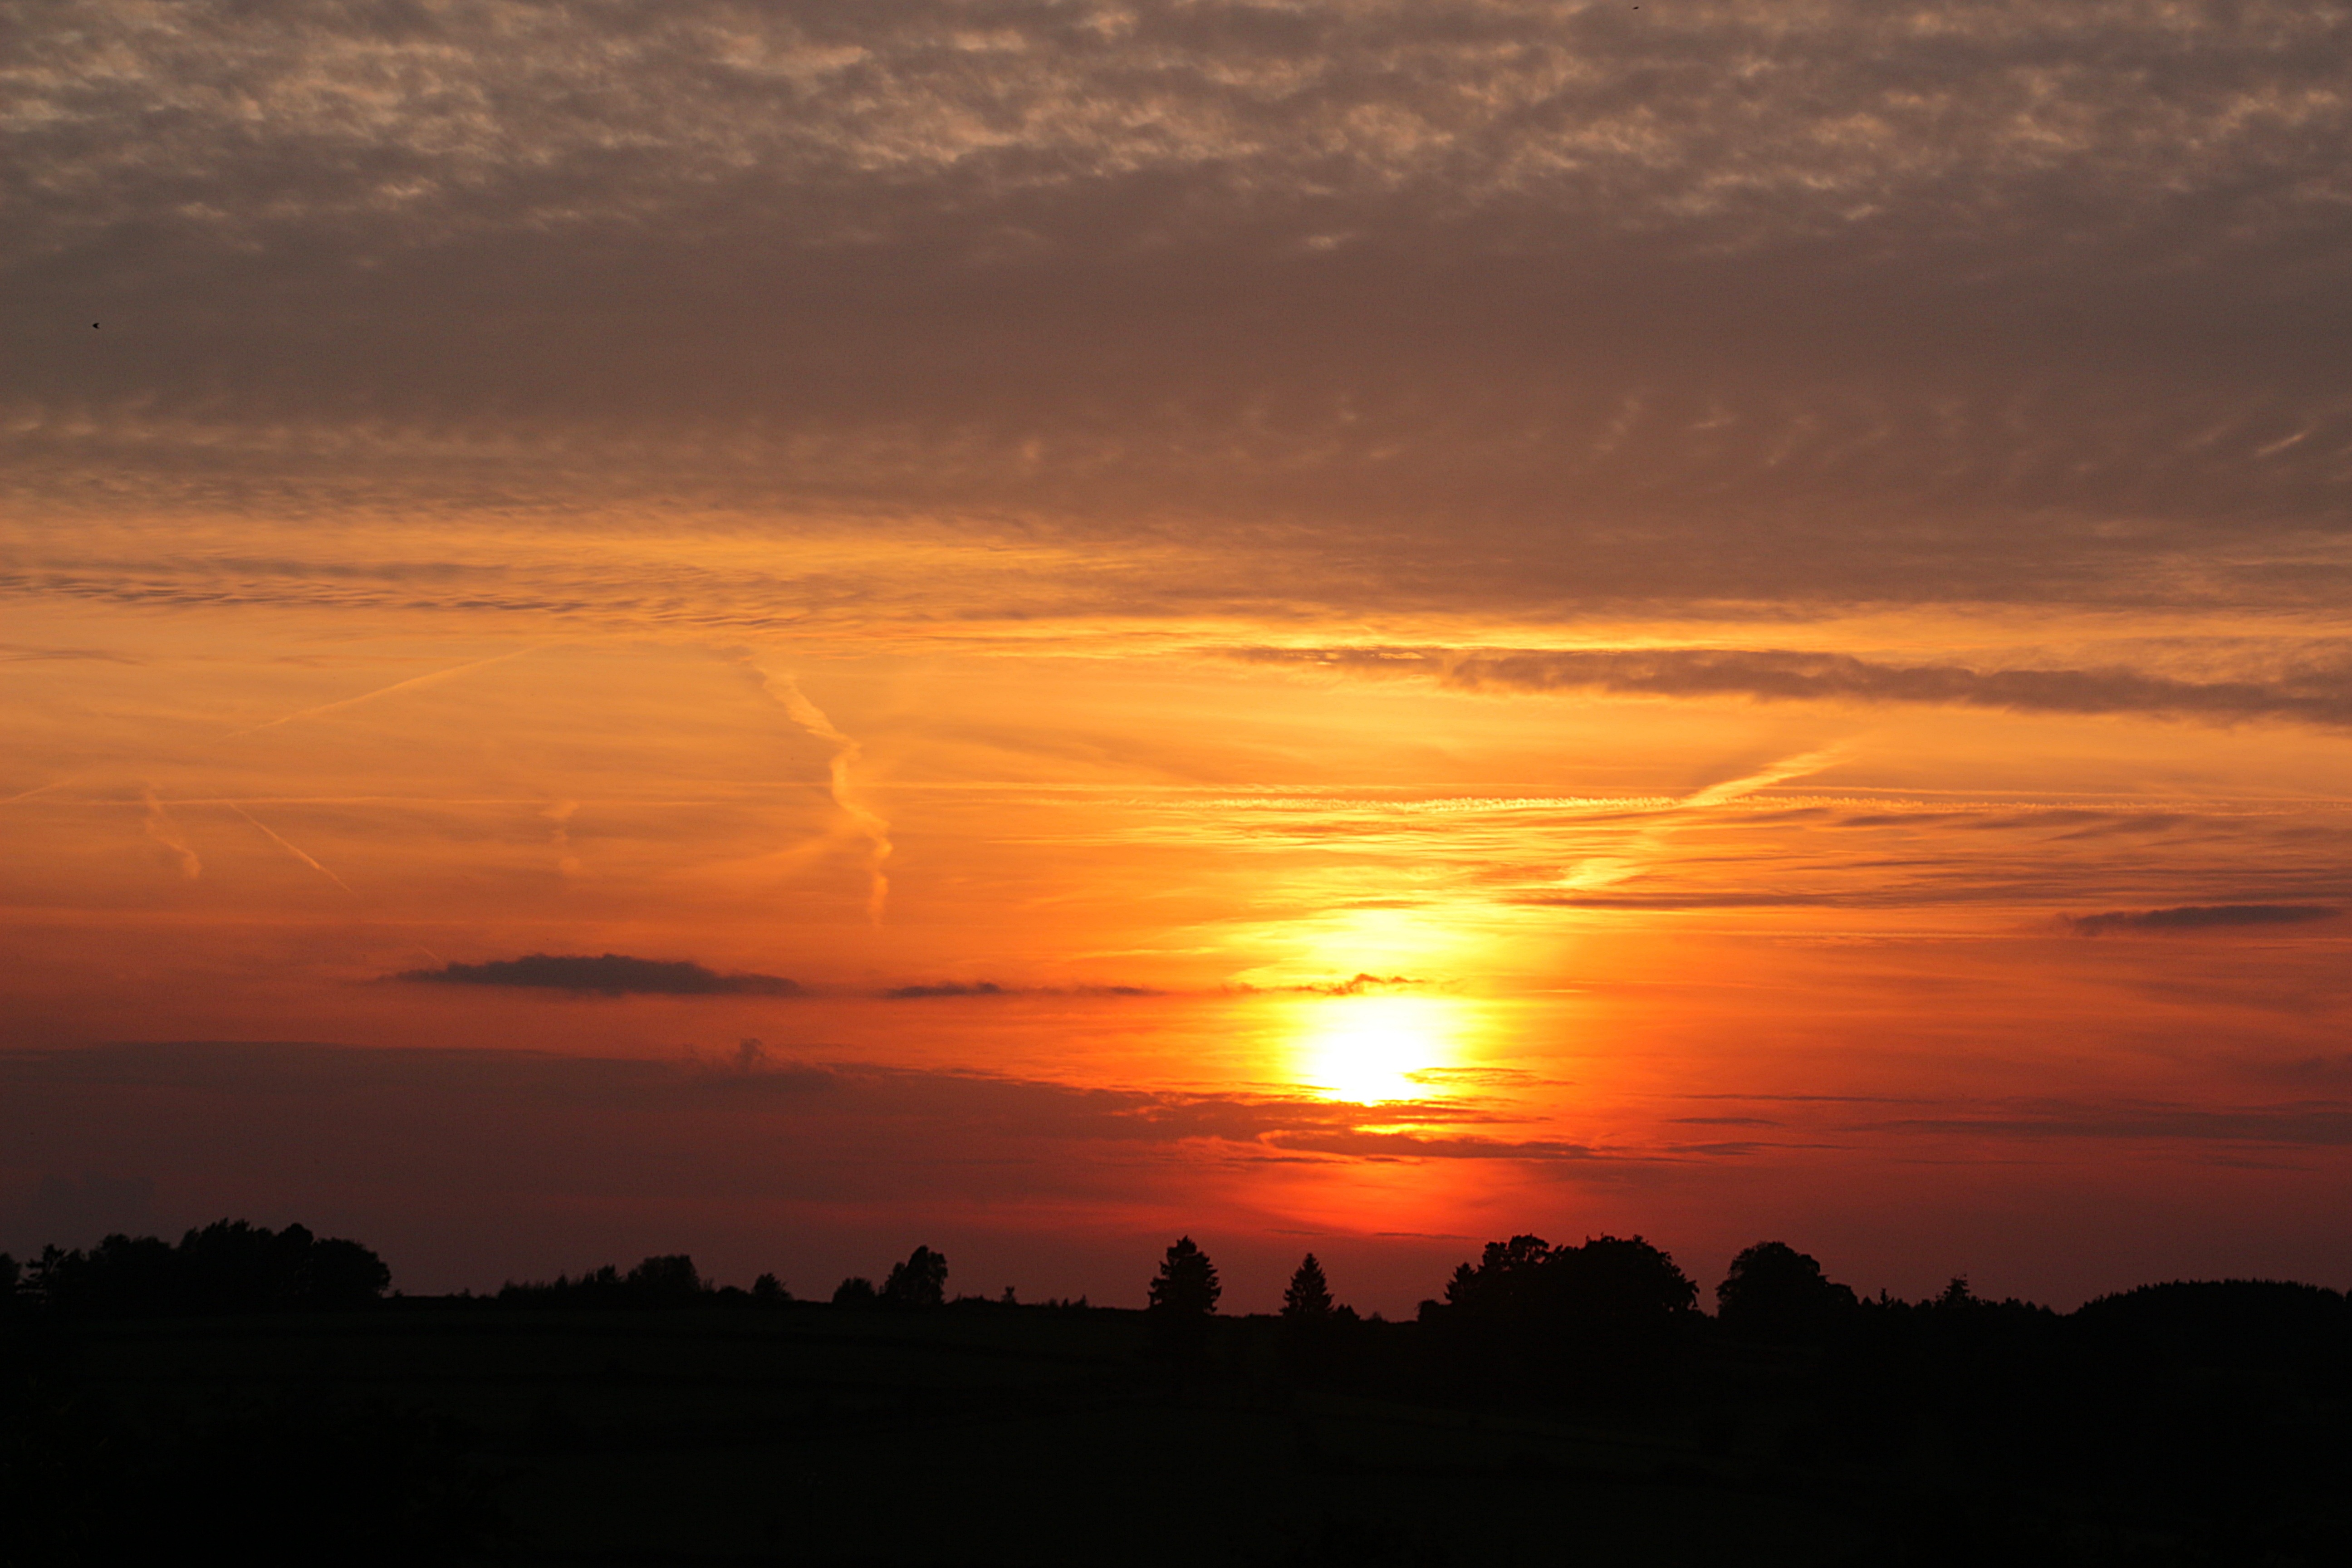
nature, horizon, silhouette, cloud, sky, sun, sunrise, sunset, sunlight, morning, dawn, atmosphere, dusk, evening, scenic, outdoors, clouds, afterglow, red sky at morning